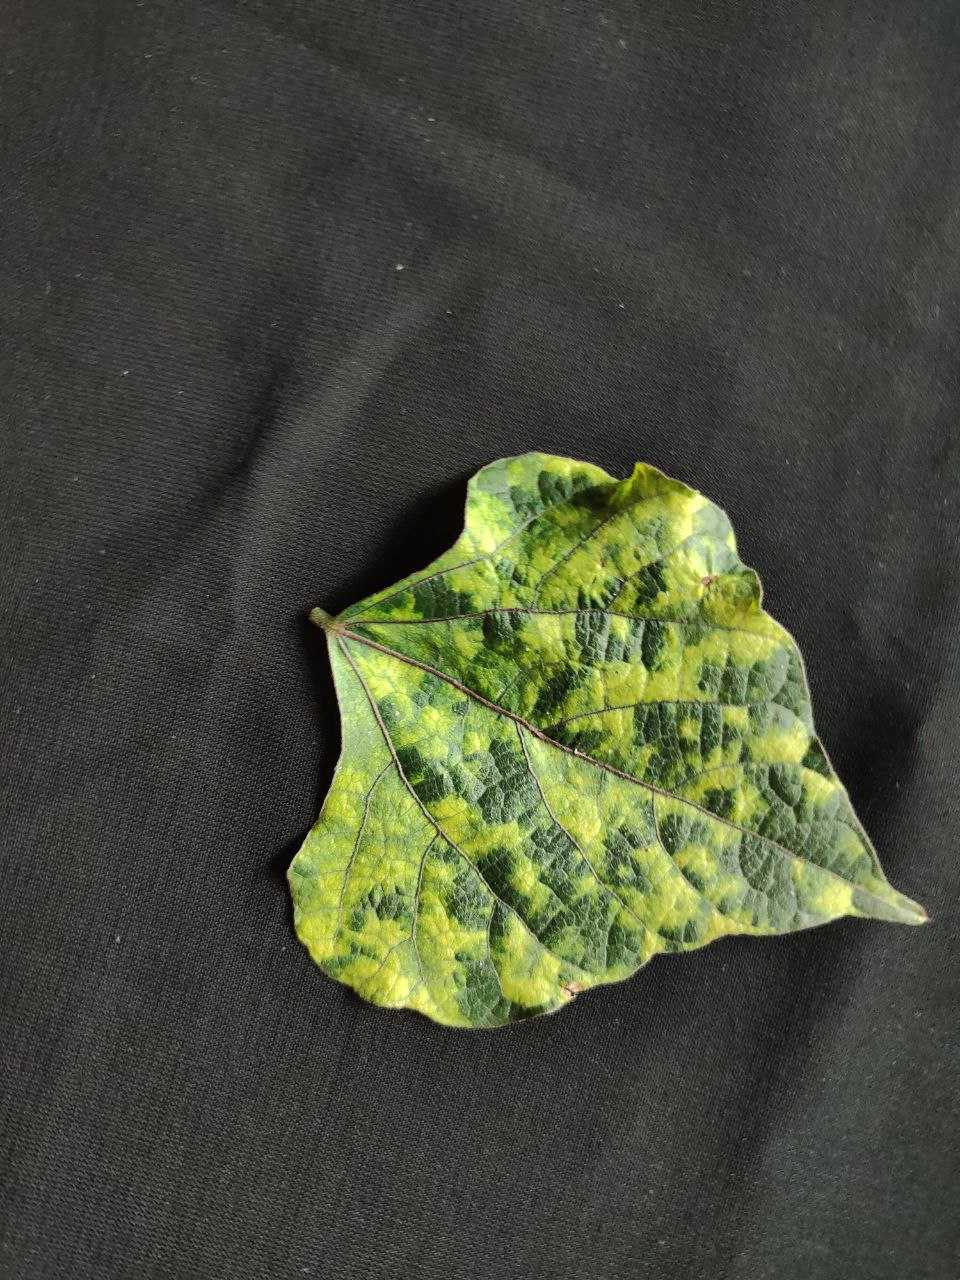
Crop: bean
Leaf condition: Mosaic Virus